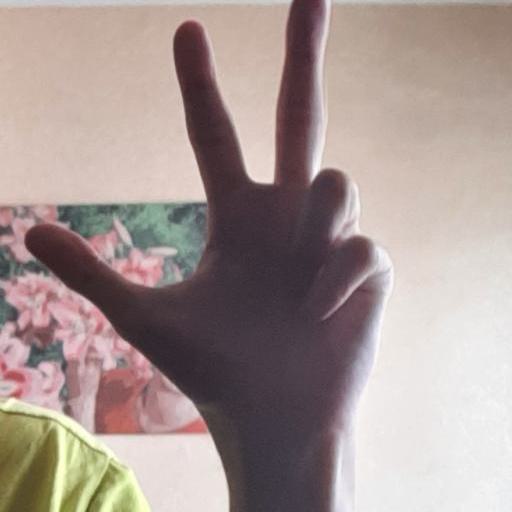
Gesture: three2